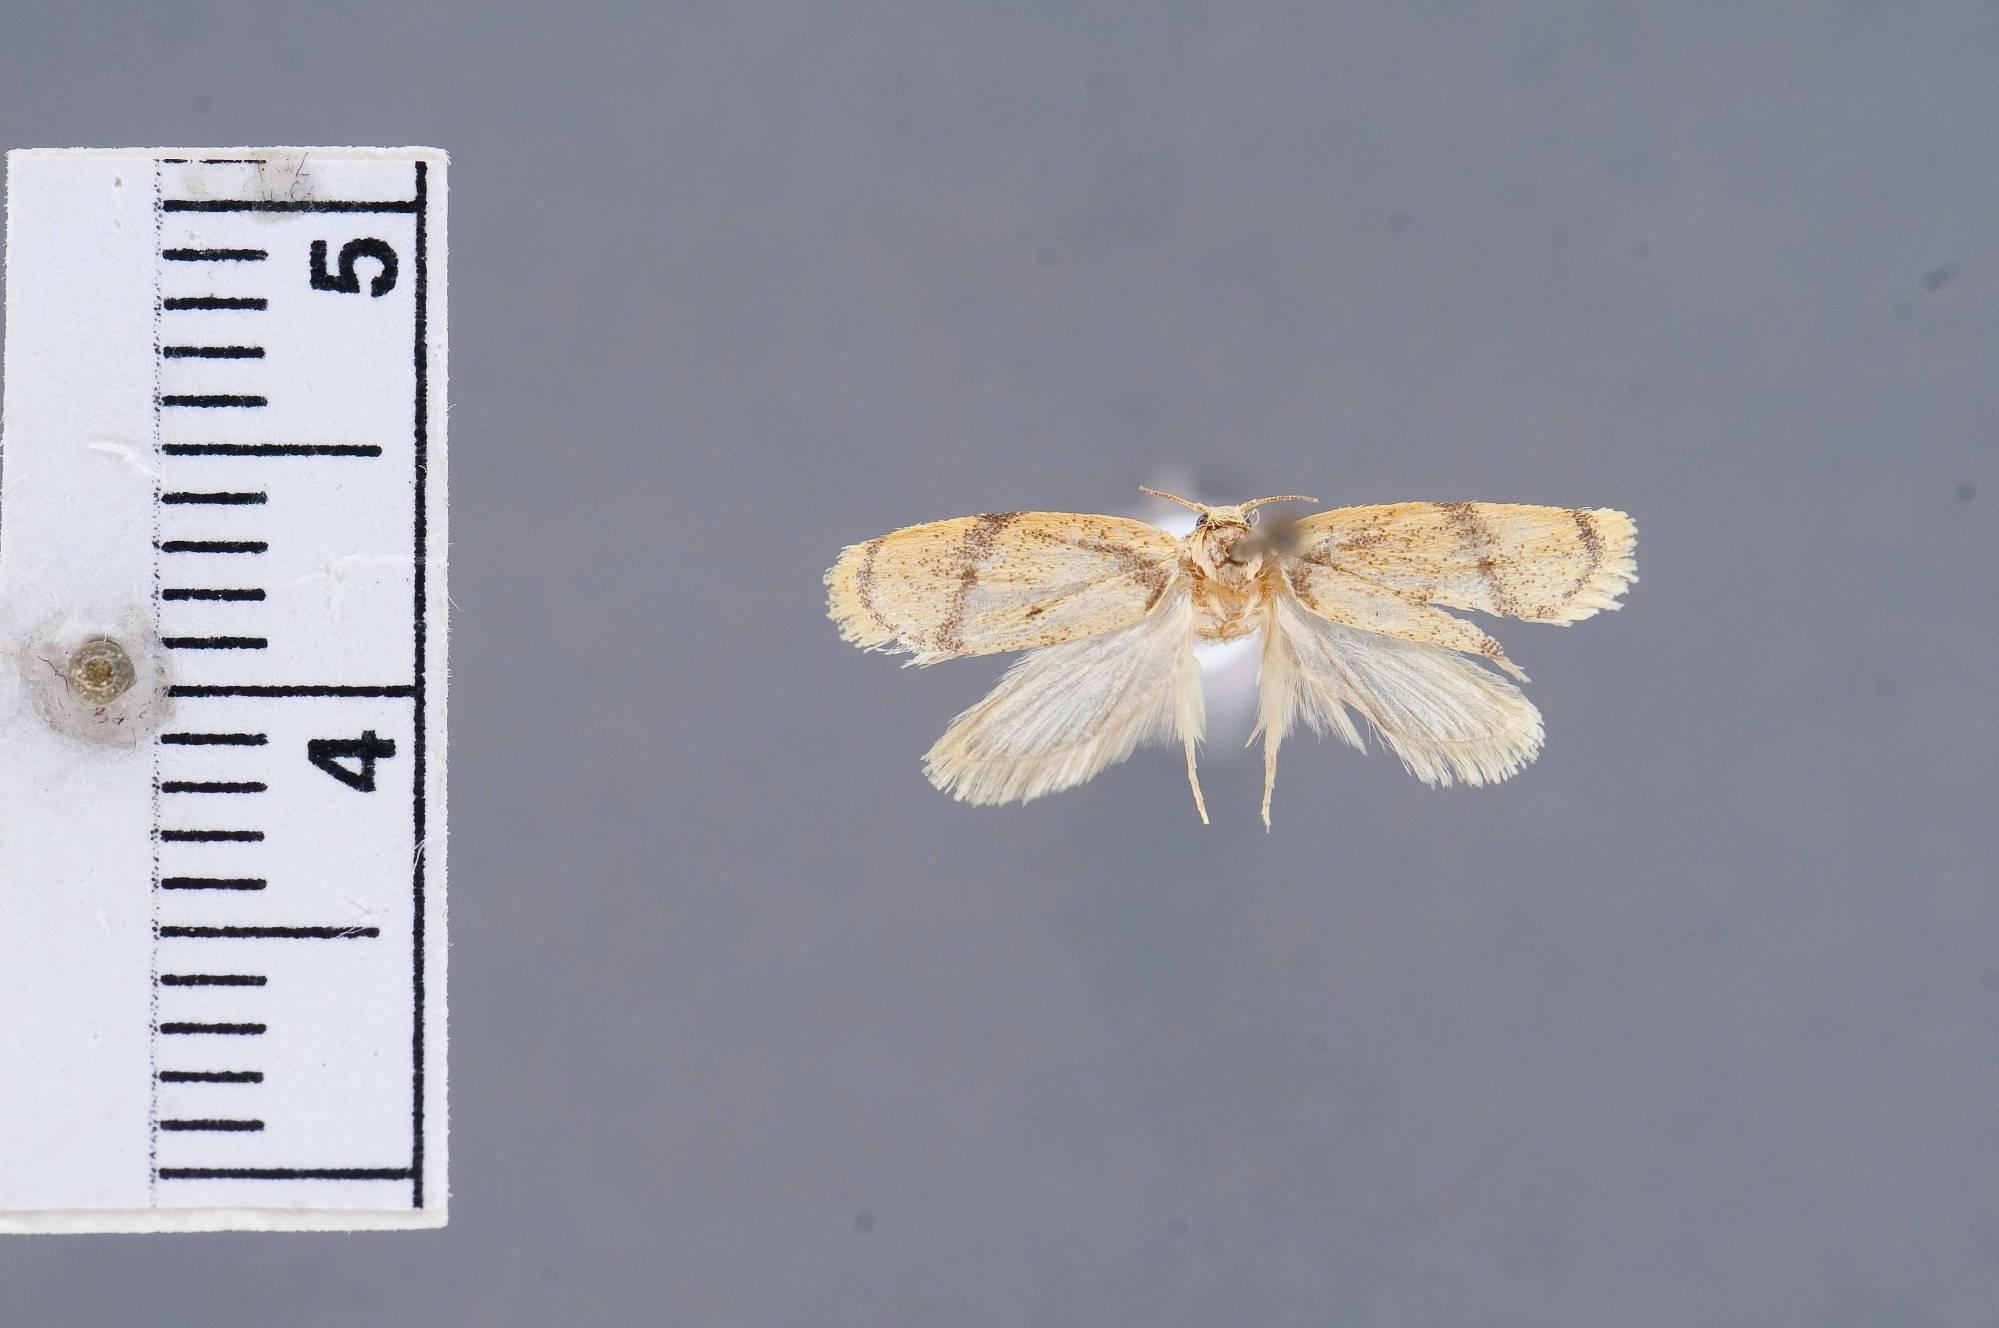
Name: Tanyzancla amydrographa
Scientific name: Tanyzancla amydrographa Diakonoff, 1968
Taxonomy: Animalia, Arthropoda, Insecta, Lepidoptera, Glossata, Oecophoridae, Oecophorinae
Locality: Luzon, Mt. Makiling, Philippines
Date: [Not Stated]